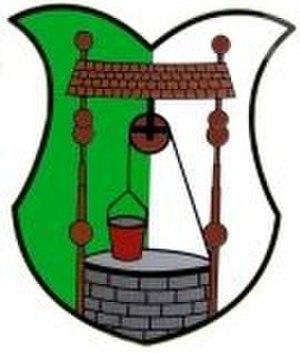
Ernstbrunn est une commune autrichienne du district de Korneuburg en Basse-Autriche.